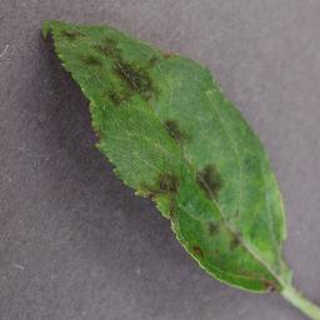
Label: apple_apple_scab